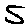
Label: 5